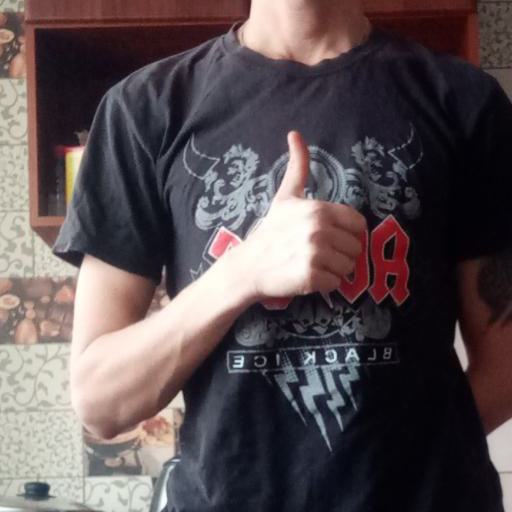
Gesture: like